Jack Ryan (English footballer)

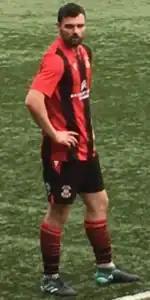

Ryan soon departed Guiseley and signed for Southern League Premier Division Central side Tamworth on 16 October 2020.